Caion (footballer)

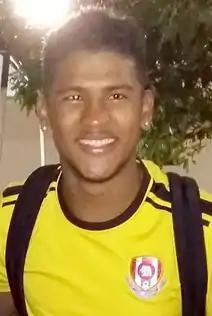
Caion with Navy in 2018

Herlison Caion de Sousa Ferreira (born 5 October 1990), simply known as Caion, is a Brazilian footballer who plays as a striker for Joinville.